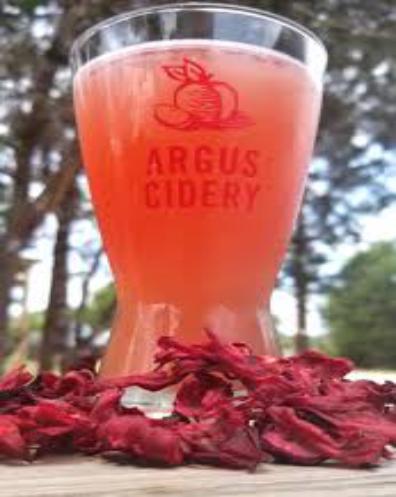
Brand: Argus Cider
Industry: Food